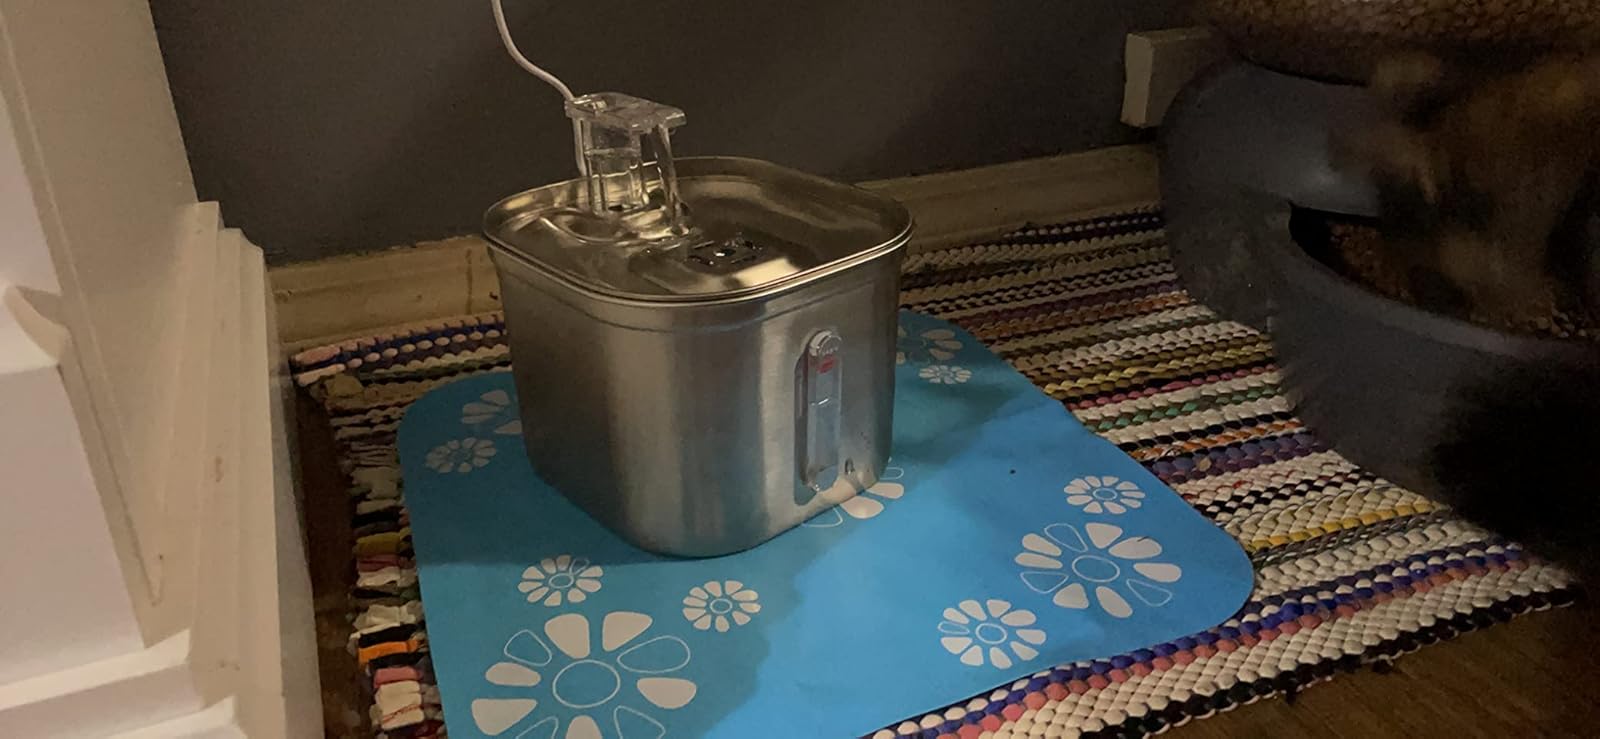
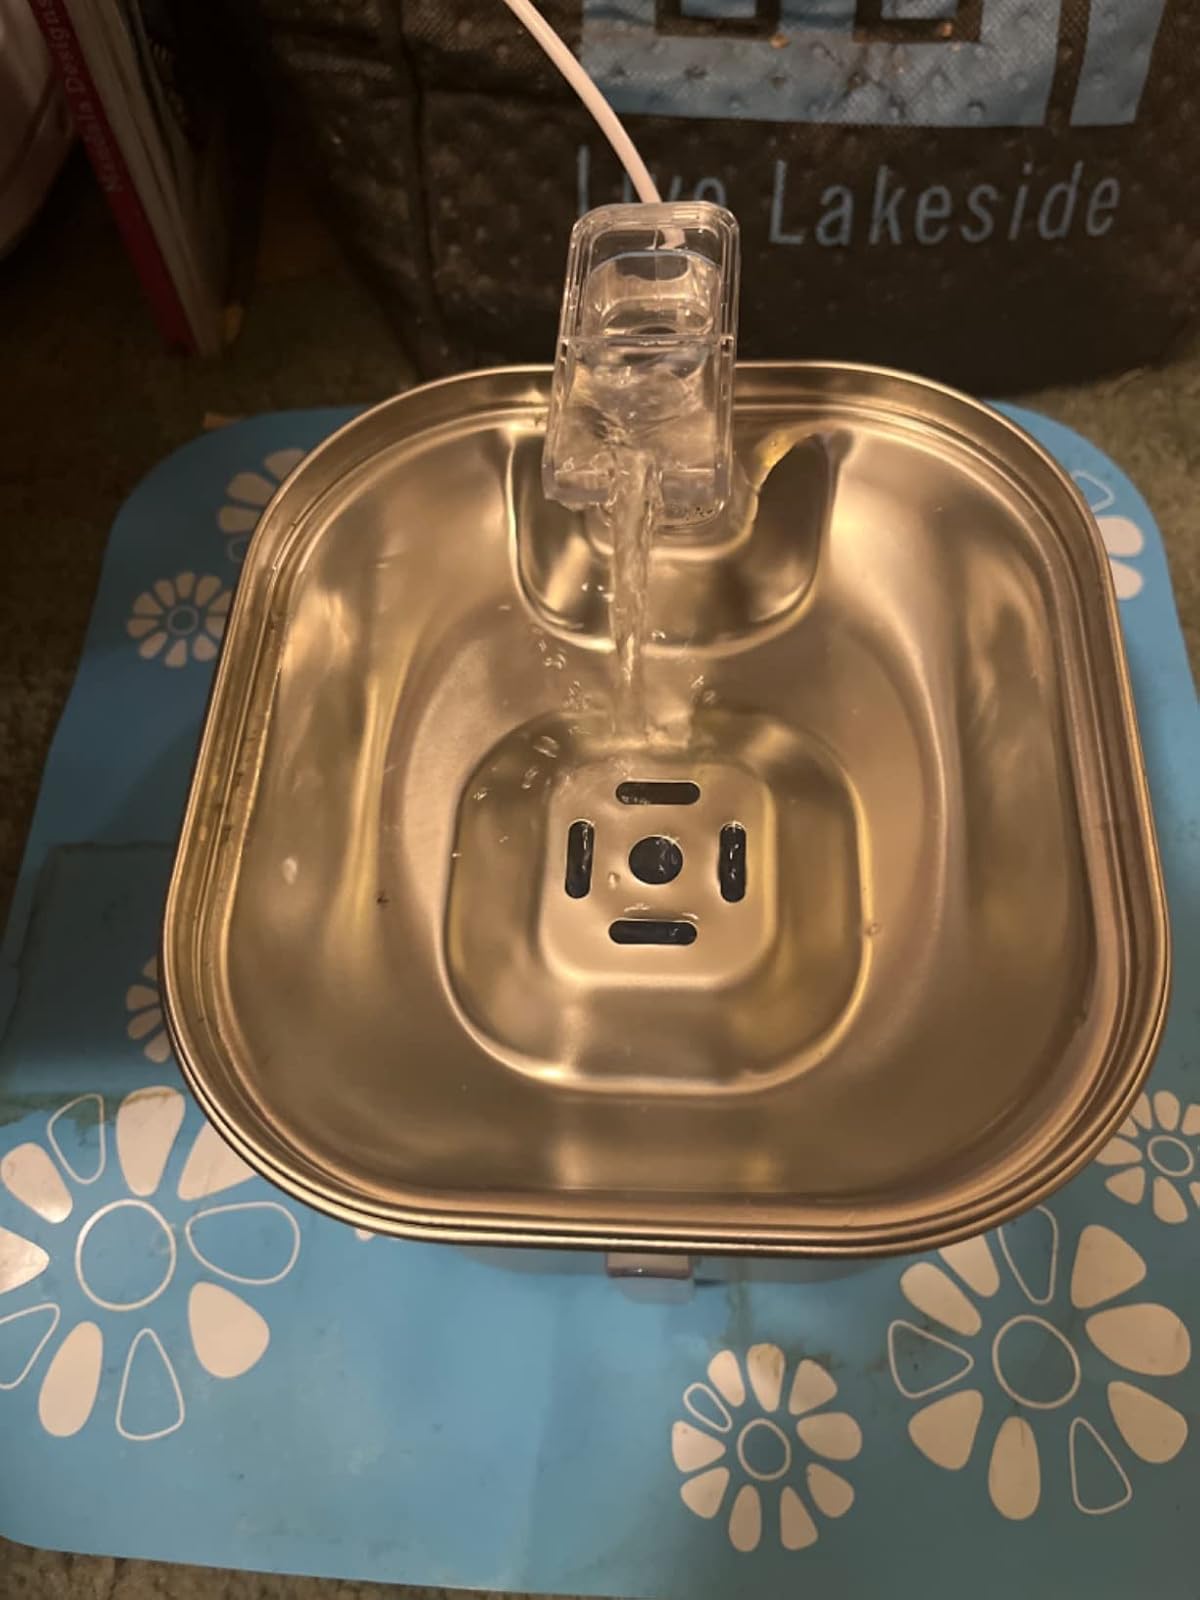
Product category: items_bowl
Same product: yes